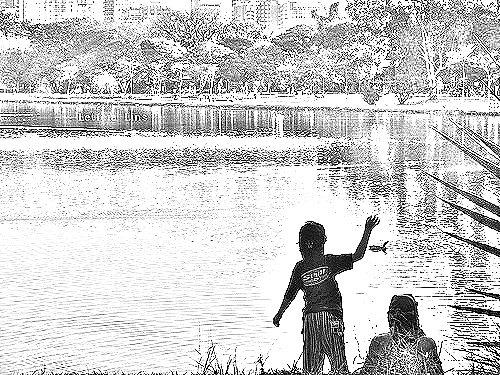
Portrait style: Sketch Portrait